Deerfoot Trail

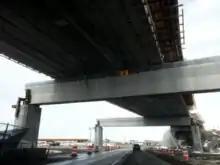
During construction of southeast Stoney Trail in 2013, two new bridges were built across Deerfoot Trail, including this structure spanning the northbound lanes

On 2 December 1980, an extension of Deerfoot Trail south to Glenmore Trail was opened, able to handle up to 80,000 vehicles per day. It was advertised as an alternative north–south route to the nearby Blackfoot Trail. Construction of the $70 million extension took more than two years, and was described as "badly needed" by mayor Ralph Klein. The new concrete road included the Calf Robe Bridge over the Bow River and an interchange at 43 Avenue SE, now called Peigan Trail. The next section, then intended to be the final segment, extended Deerfoot to Highway 22X (now Stoney Trail) on the altered alignment east of the river. It opened on 22 November 1982 at a cost of $165 million. It featured interchanges at Southland Drive and Anderson Road/Bow Bottom Trail. A second crossing of the Bow River on the Ivor Strong Bridge took Deerfoot to an at-grade intersection with 24 Street, and a signalized intersection at Barlow Trail which had been extended south from Glenmore Trail as part of the Deerfoot project.